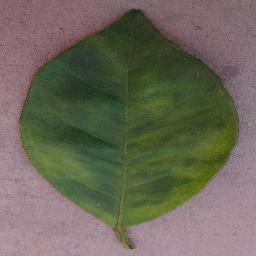
Label: Orange___Haunglongbing_(Citrus_greening)